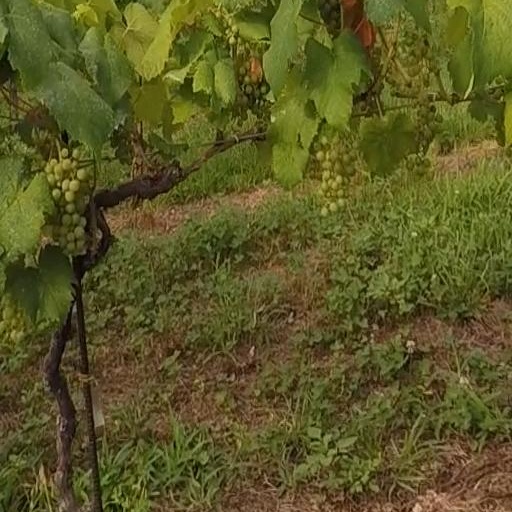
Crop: grape